South West Coast Path

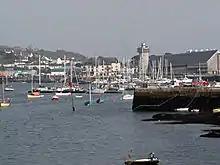
Falmouth Harbour, National Maritime Museum Cornwall and Pendennis Castle

From Cape Cornwall at St Just, the Path heads southwards to sandy Whitesand Bay and the village of Sennen. At the end of the sands the path turns westwards one last time to reach Land's End. This is the most westerly point of the English mainland.